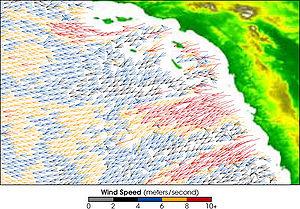
Le vent de Santa Ana est un vent chaud et sec qui se produit souvent en Californie du Sud durant l'automne et le début de l'hiver. Il crée des conditions favorables à la propagation de nombreux incendies de forêt, dont le Cedar Fire en octobre 2003 et l'Esperanza Fire en octobre 2006. Il transporte également une grande quantité de poussières. Son nom provient de la région de la vallée du fleuve Santa Ana où il est très commun.
Les incendies de Californie d'octobre 2007 sont une série de feux de forêts qui se sont déclenchés le 20 octobre en Californie du Sud. Au moins 1 500 bâtiments ont été détruits par les flammes, et plus de 2 000 km² de terre ont brûlé du Comté de Santa Barbara jusqu'à la frontière mexicaine. Le 24 octobre, 18 feux actifs brûlaient dans la région. 14 décès ont été directement causés par l'incendie, 85 personnes ont été blessées, dont au moins 61 pompiers. Le 6 novembre 2007, les autorités déclarèrent que tous les feux étaient sous contrôle.